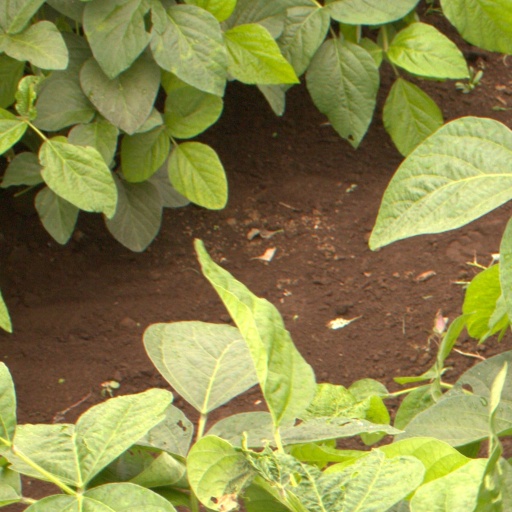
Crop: soybean